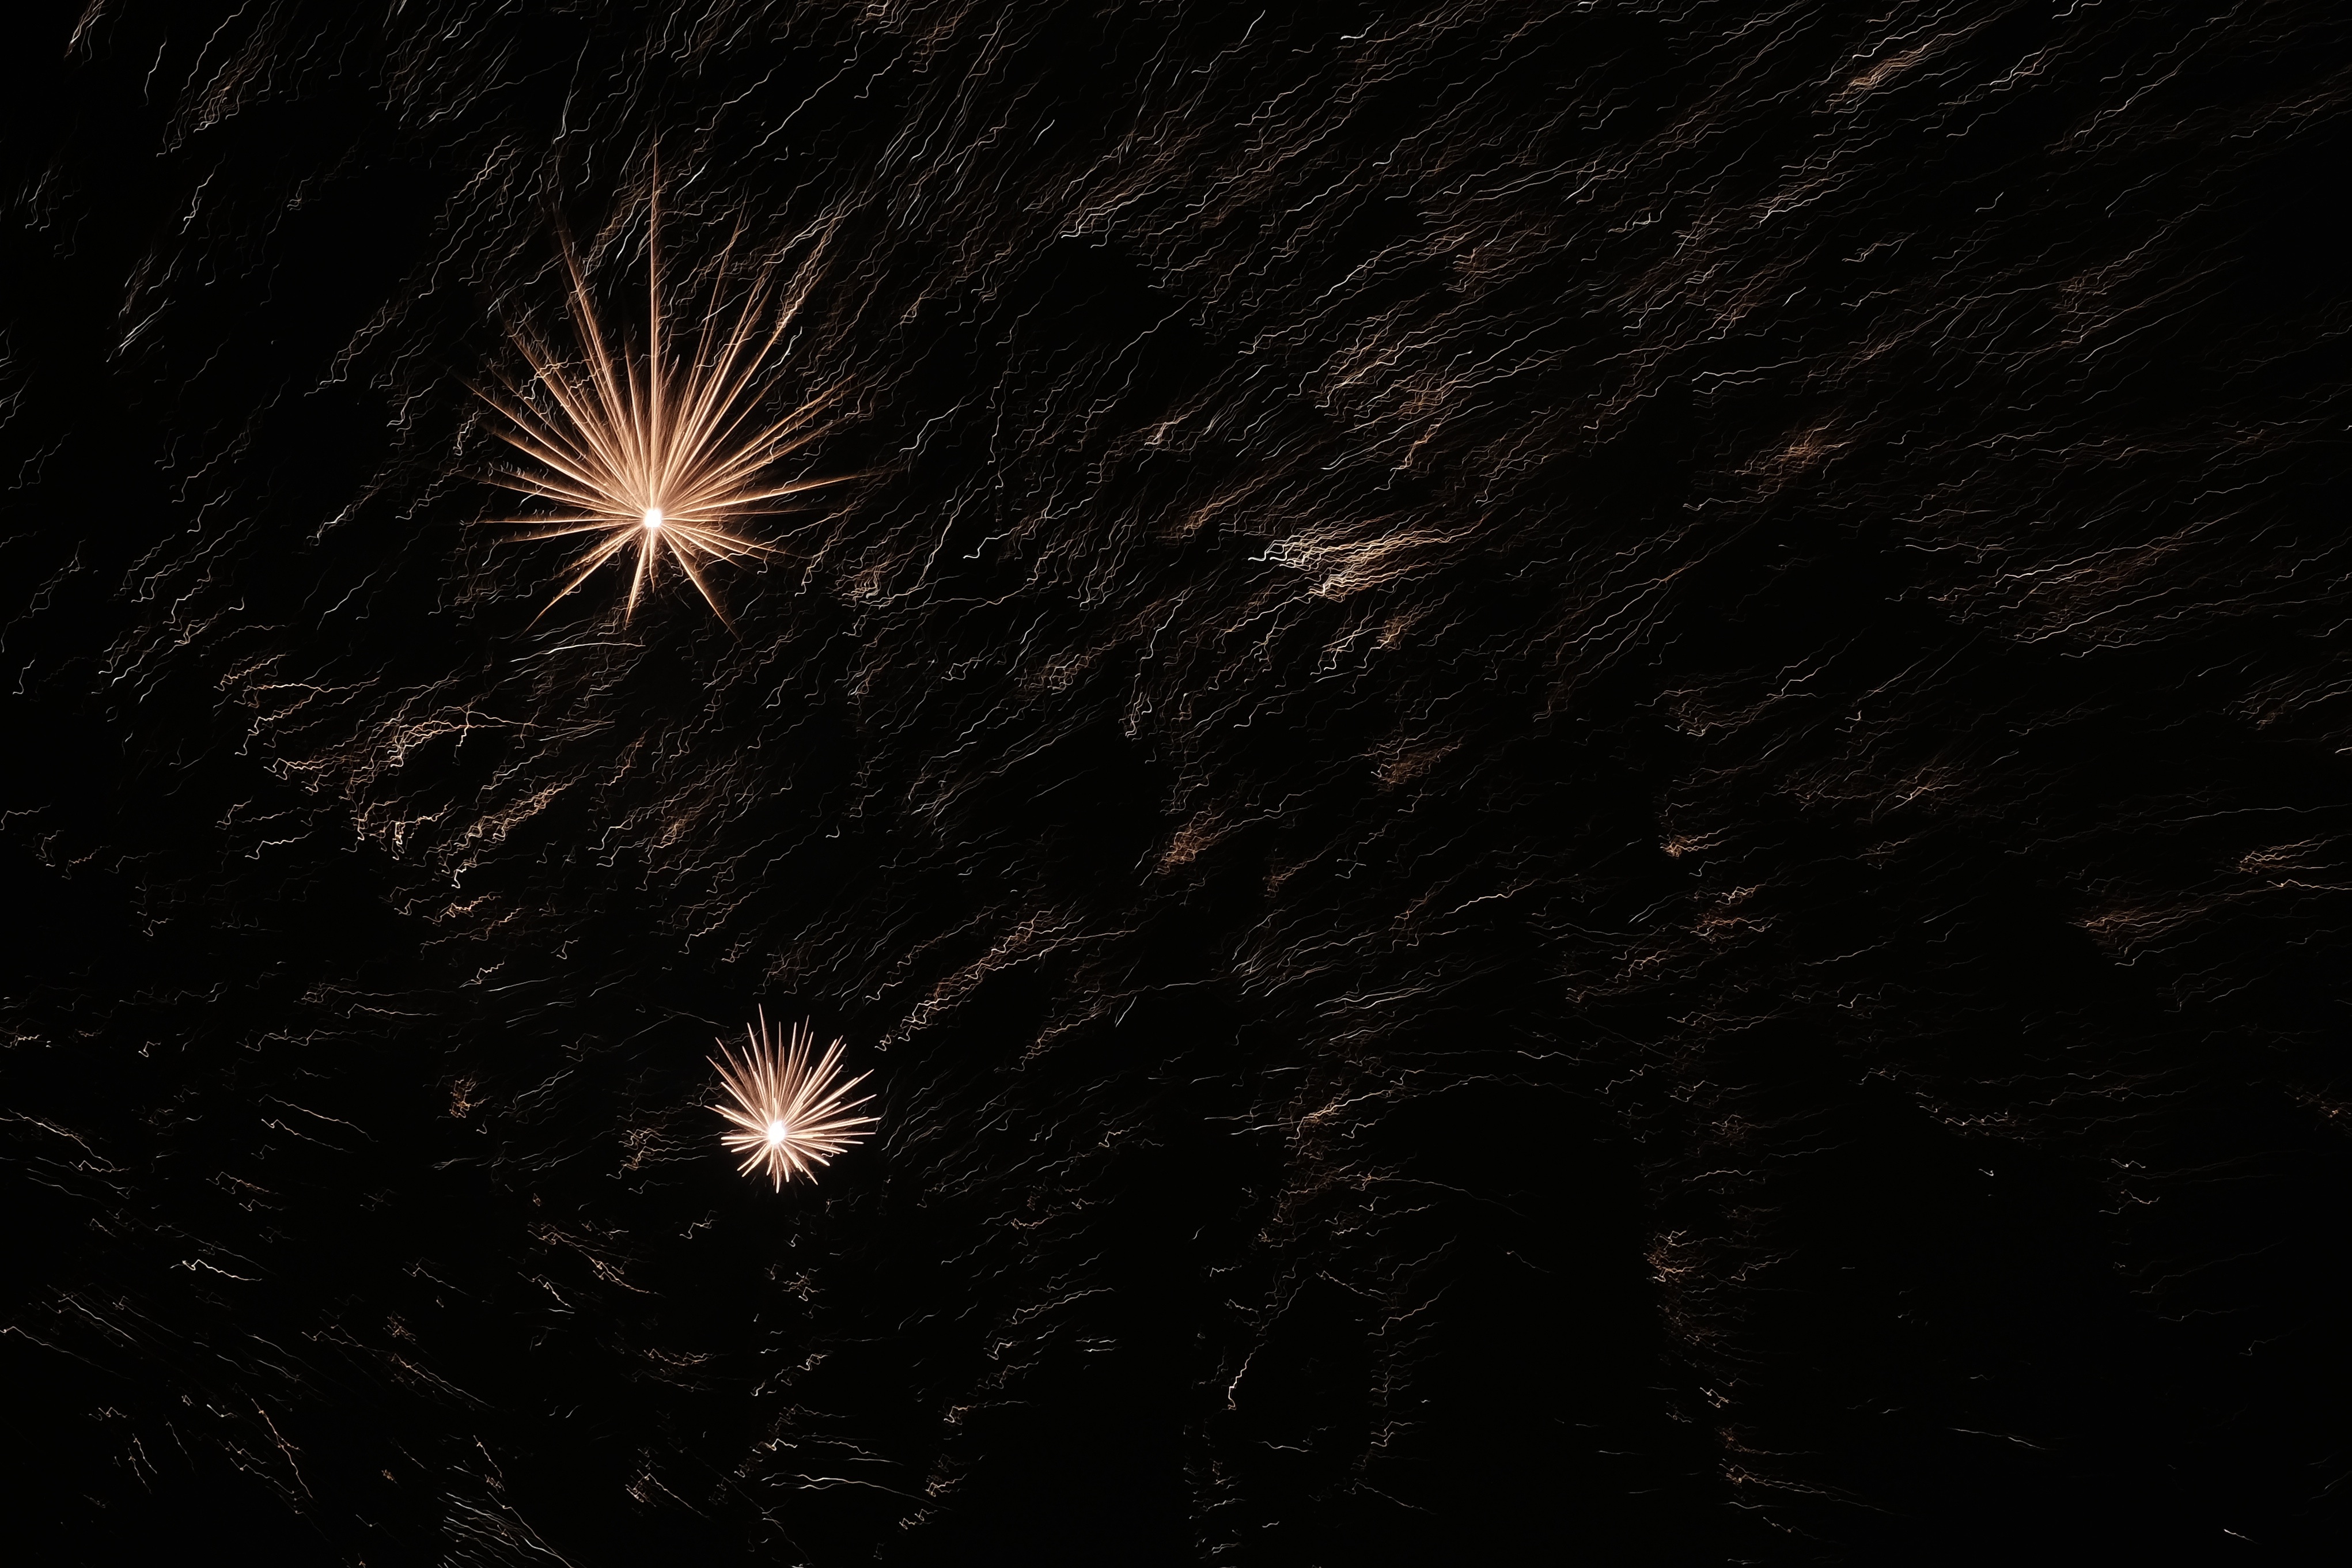
night, recreation, darkness, fireworks, event, outdoor recreation